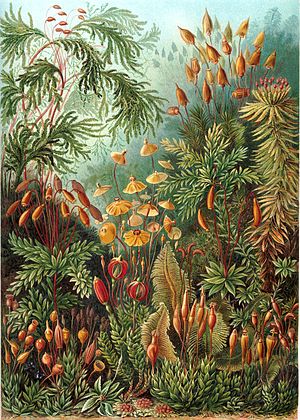
Ernst Haeckel / Kunst og natur
Bladmoser fra "Kunstformen der natur"
Ernst Heinrich Philipp August Haeckel var en tysk biolog og filosof, som gjorde Charles Darwins arbejder kendt i Tyskland, og som udbyggede dem med hensyn til menneskets afstamning.